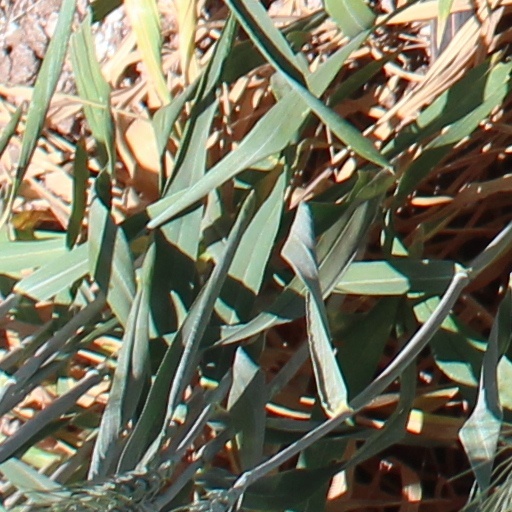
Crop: wheat